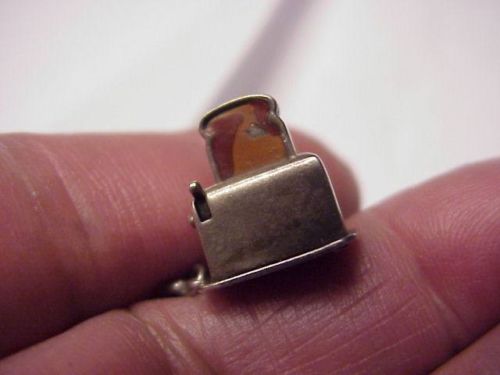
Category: toaster